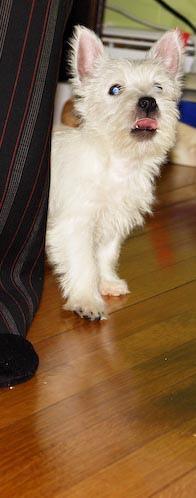
West_Highland_white_terrier